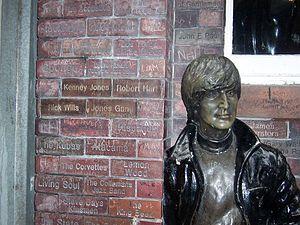
The Beatles [ðə ˈbiːtəlz] est un groupe de pop et de rock'n'roll, originaire de Liverpool, en Angleterre. Le noyau du groupe se forme avec les Quarrymen fondés par John Lennon en 1957, il adopte son nouveau nom en 1960 et, à partir de 1962, prend sa configuration définitive, composé de John Lennon, Paul McCartney, George Harrison et, le dernier à se joindre, Ringo Starr. Il est considéré comme le groupe le plus populaire et influent de l'histoire du rock. En dix ans d'existence et seulement sept ans d'enregistrement, les Beatles ont enregistré douze albums originaux et composé près de 200 chansons majoritairement écrites par le tandem Lennon/McCartney, dont le succès dans l'histoire de l'industrie discographique reste inégalé.
Liverpool [livœʁpul] est une cité et un district métropolitain du Merseyside dans la région de l'Angleterre du Nord-Ouest sur la rive est et nord de l'estuaire du fleuve Mersey. La ville faisait partie du comté du Lancashire jusqu'en 1974 avant la formation du comté de Merseyside.